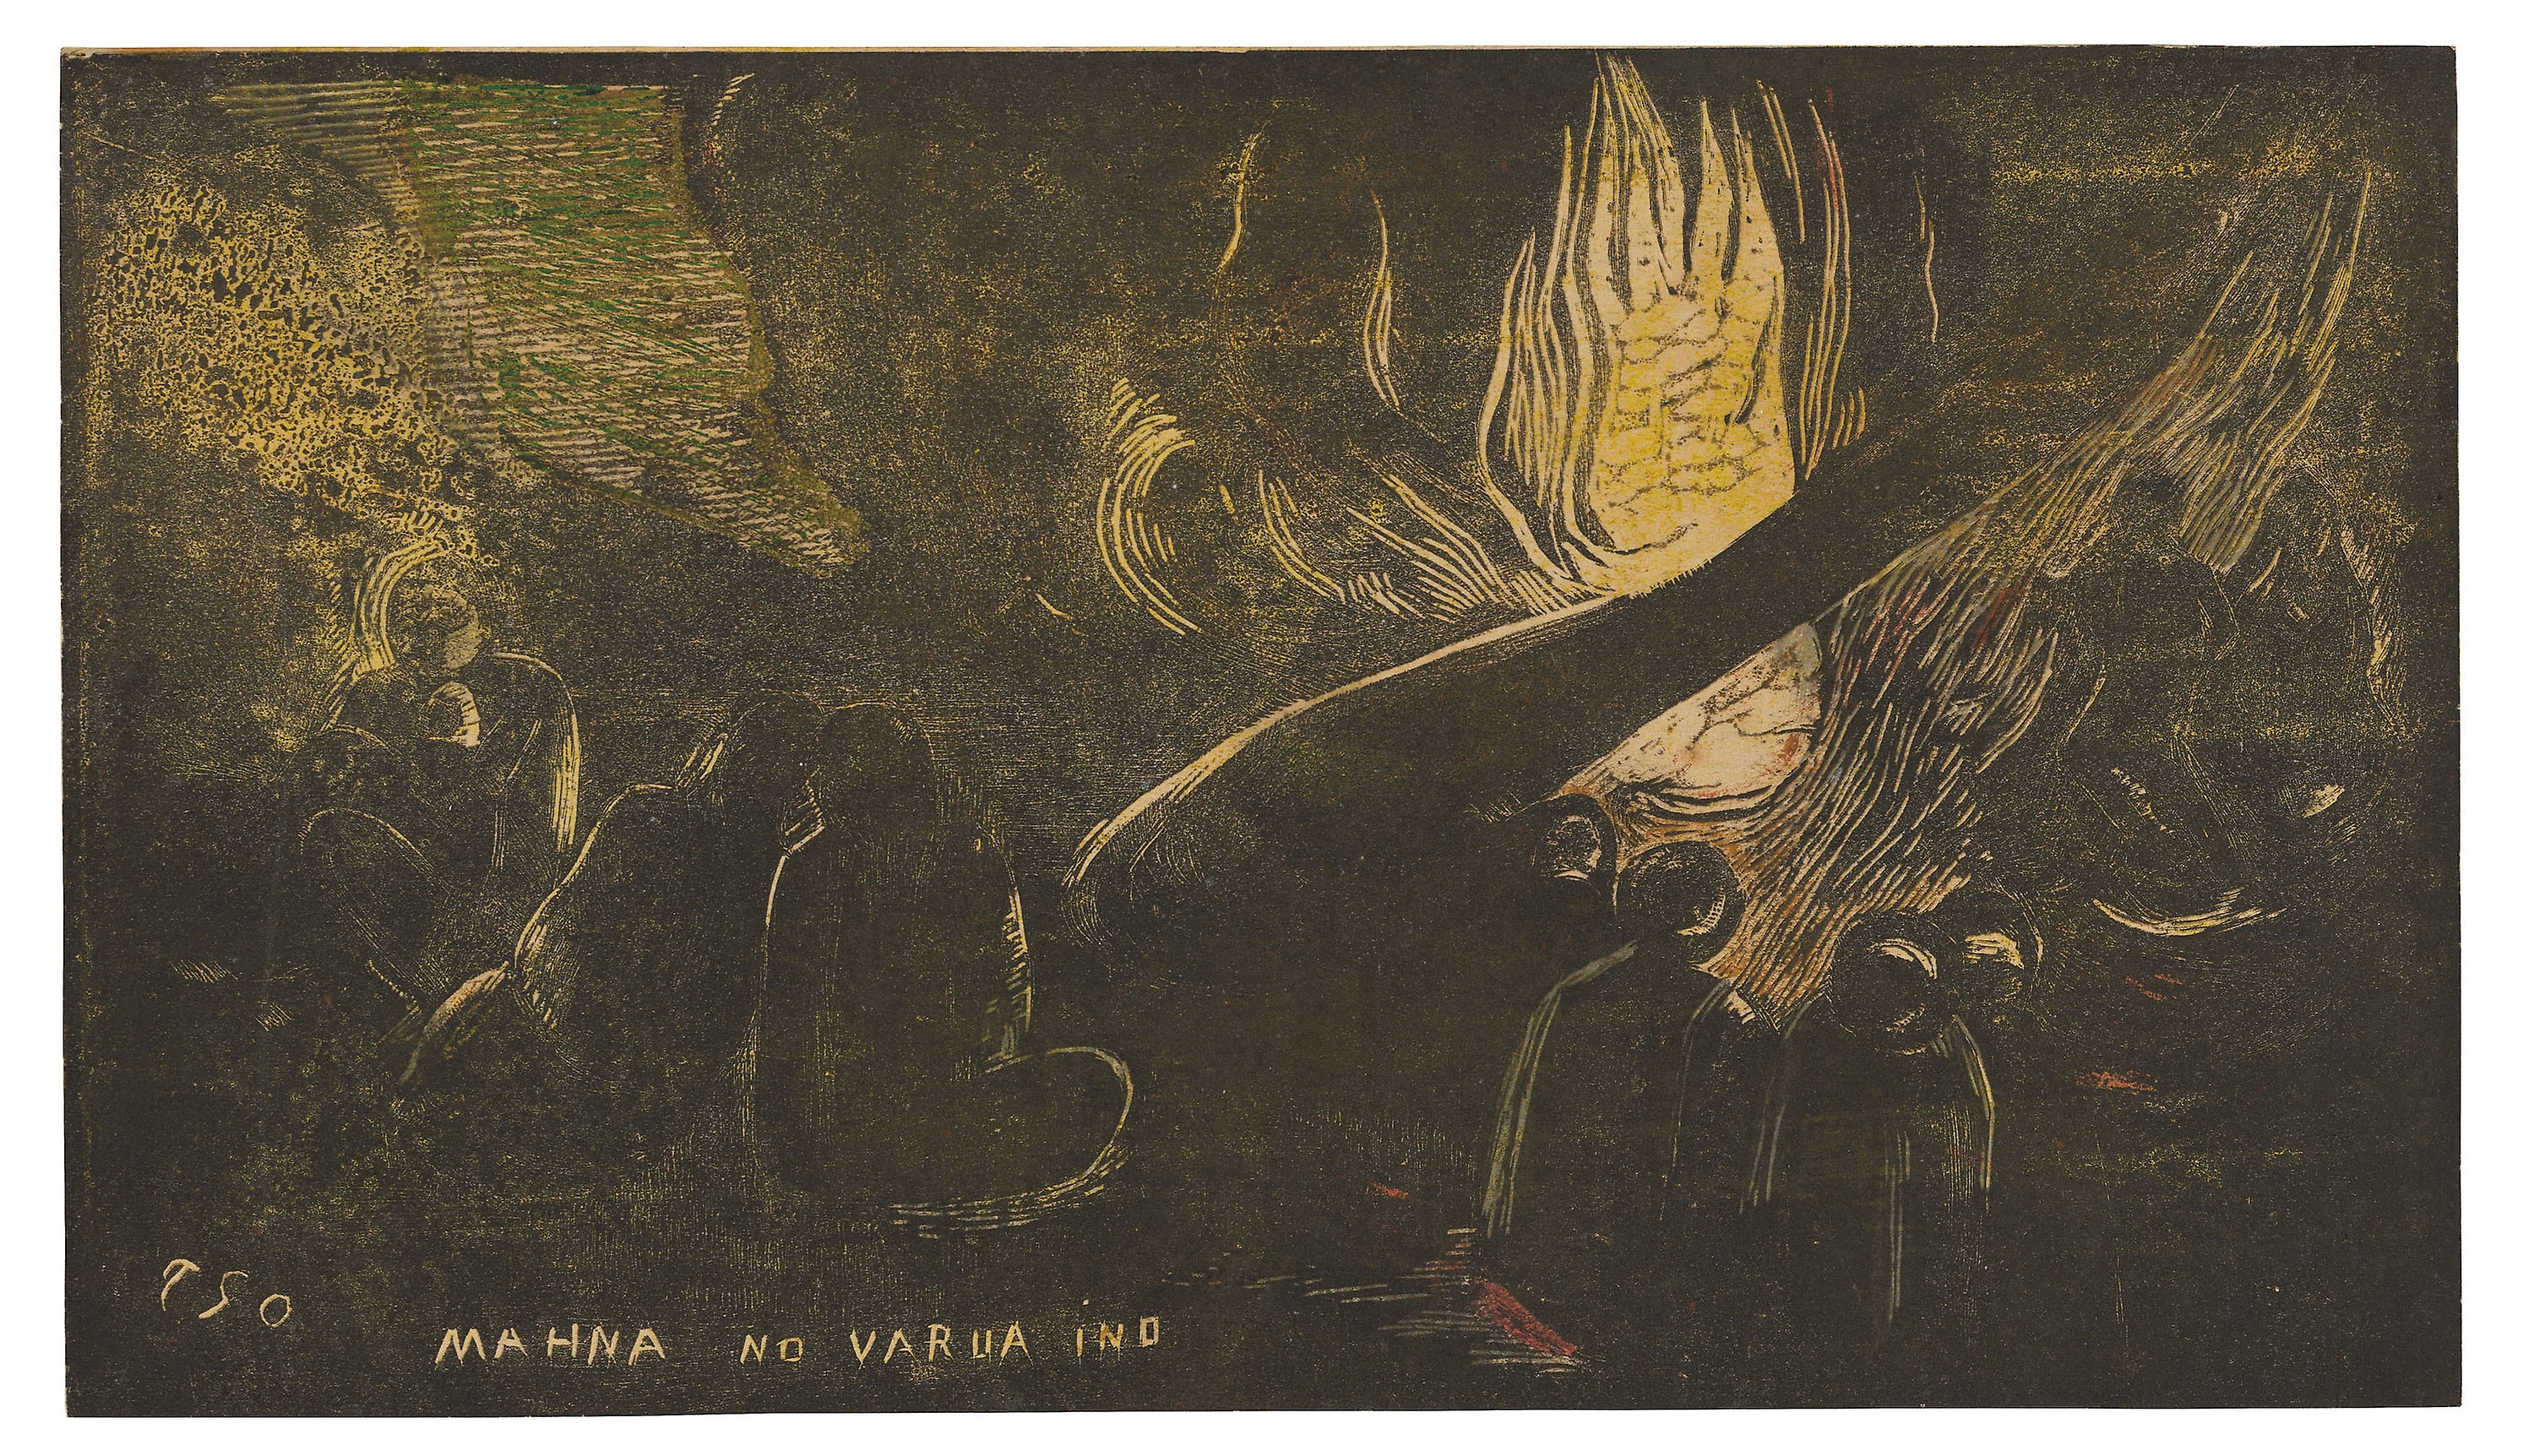
art, painting, modern art, visual arts, picture frame, tree, stock photography, font